Pressure gain combustion

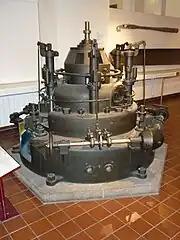
Prototype of the Holzwarth Explosion Turbine.

Gas-powered turbines have been researched since the late 18th century, starting with John Barber's 1791 patent. Over a century later, Ægidius Elling built a turbine in 1903 which generated 11 bhp (8.2 kW), the first gas turbine to produce net positive work. In 1909, the first pressure gain combustion turbine was built by Hans Holzwarth. Initially operating at 200 bhp (147 kW), subsequent improvements to the engine increased its power output to 5000 bhp (3728 kW) by 1939. However, the aptly named Explosion Turbine would lose popularity among engineers and inventors as continuous combustion designs gained traction due to their use in jet engine prototypes.